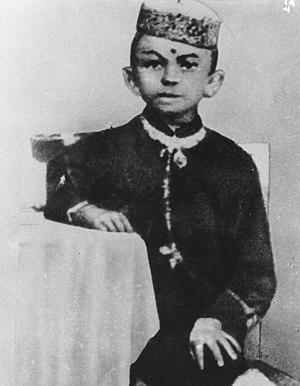
Gandhi enfant, à l'âge de 7 ans, en 1876. C'est la seule photo existante de Gandhi enfant.